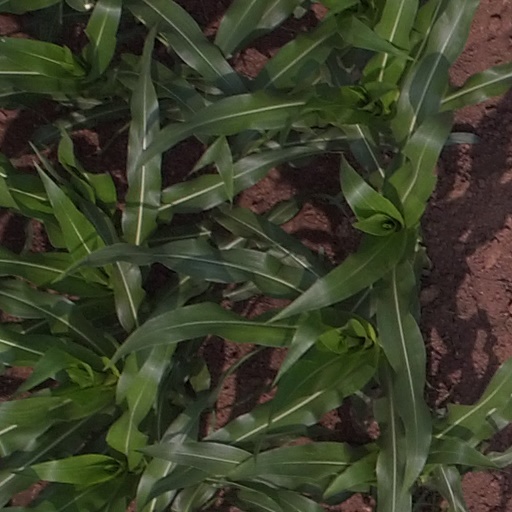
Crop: maize; corn